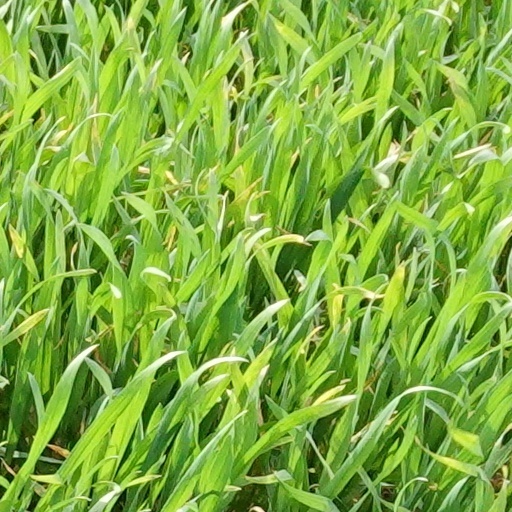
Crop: wheat